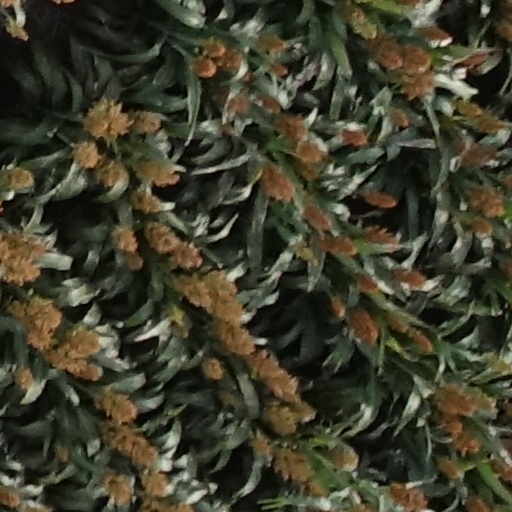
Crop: sorghum